Hao kuih

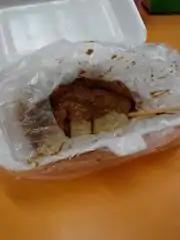
Covering with Shacha sauce

Hao (Teochew dialect pronunciation) is limulus. Limulus is an ancient animal which has existed for a history and is called the “living fossil”. Therefore, the preservation of limulus is to protect species diversity. So far, Limulus in Chaoshan area has been under the protection since it was listed as the second category in endangered species.